Cyanocobalamin

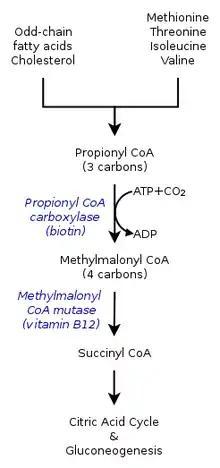
Vitamin adenosylcobalamin in mitochondrion—cholesterol and protein metabolism

The enzymes that use as a built-in cofactor are methylmalonyl-CoA mutase (PDB 4REQ) and methionine synthase (PDB 1Q8J).